Sakitama Kofun Cluster

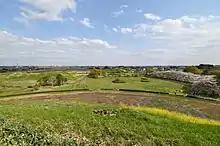
Saikitama Kofun Cluster

The is a group of burial mounds located in the city of Gyōda, Saitama Prefecture, in the Kantō region of Japan. The site was designated a National Historic Site in 1938, and was upgraded in status to a Special National Historic Site of Japan in 2020. The site consists of nine large "kofun", which were built in the 5th to 7th centuries AD, i.e. from the late Kofun period into the Asuka period, when the construction of burial mounds was already out of fashion in western Japan.